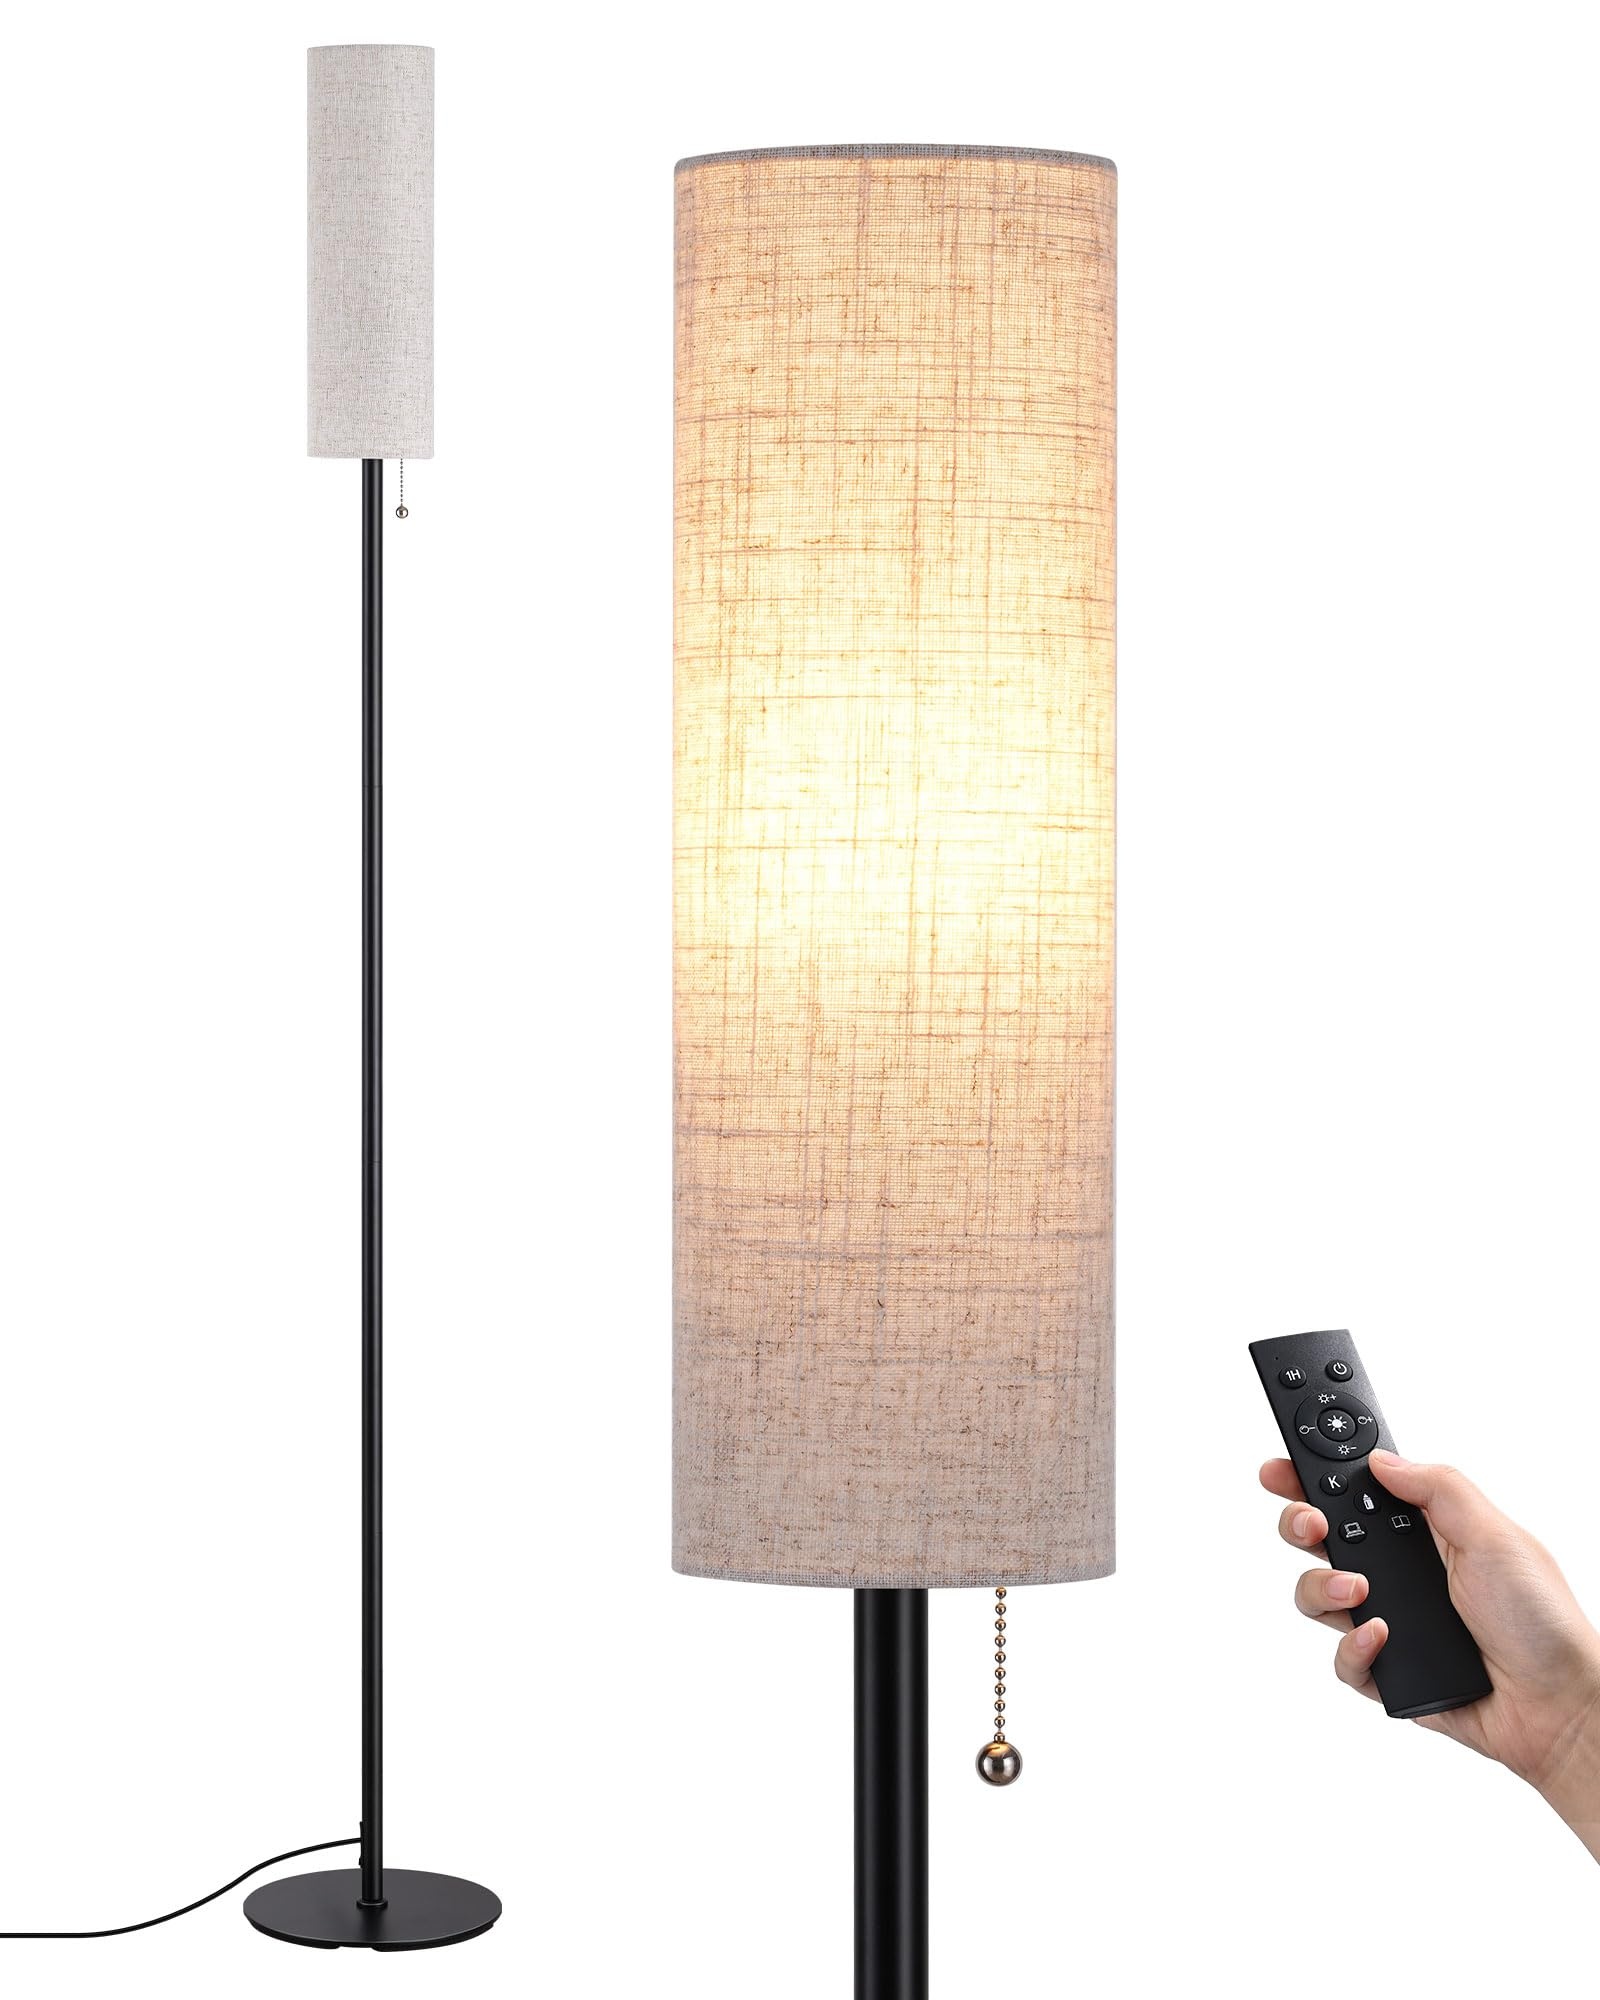
1 x RAW Customer Returns EDISHINE Floor Lamp, Standing Lamp with Rounded Linen Lampshade, Floor Lamps for Living Room, Bedroom, 165cm, E27 Socket 9W LED Dimmable Bulb Included , Magnetic Remote Control, Black - RRP £39.99
Download Manifest: HERE Title Qty Unit Price Total Price ASIN EAN EDISHINE Floor Lamp, Standing Lamp with Rounded Linen Lampshade, Floor Lamps for Living Room, Bedroom, 165cm, E27 Socket 9W LED Dimmable Bulb Included , Magnetic Remote Control, Black 1 £39.99 £39.99 B0C4H7DT4Y N/A
Brand: Jobalots
Category: Home & Garden > Lighting > Lamps > Floor Lamps